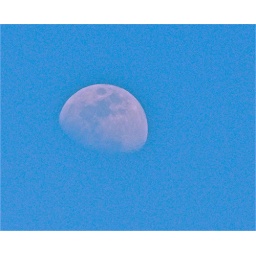
A transparent moon just hung there in a clear blue sky. Tamron 450 mm lens, hand held Nikon D-90